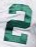
Number: 2